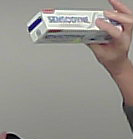
Product: sensodyne_toothpaste